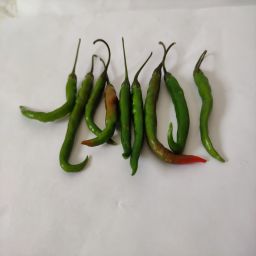
Crop: Chile Pepper
Quality: Ripe